Potted shrimps

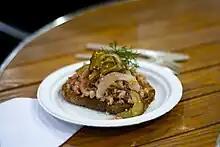
Potted shrimps on toast with pickles

Potted shrimps is a traditional English dish made with brown shrimp flavored with nutmeg and baked in butter. The butter acts as a preservative, and cayenne pepper may also be used. Regarded as a delicacy, it is traditionally eaten with bread.